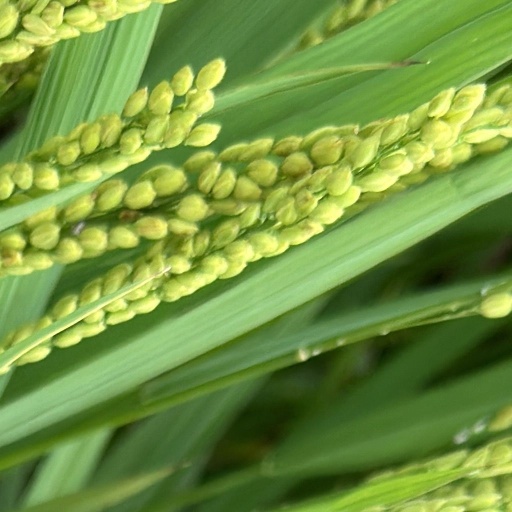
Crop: rice